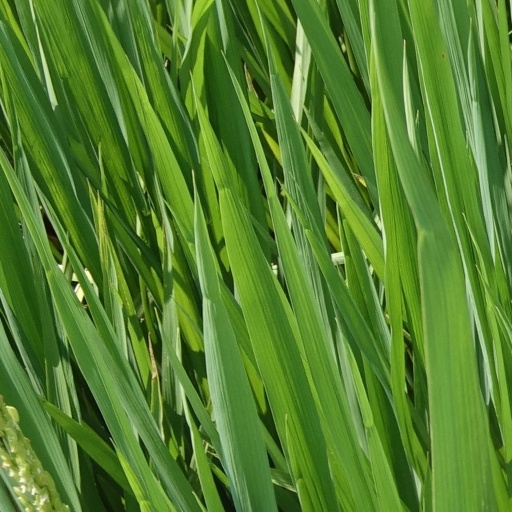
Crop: rice